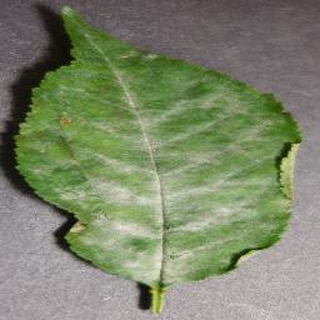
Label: cherry_powdery_mildew